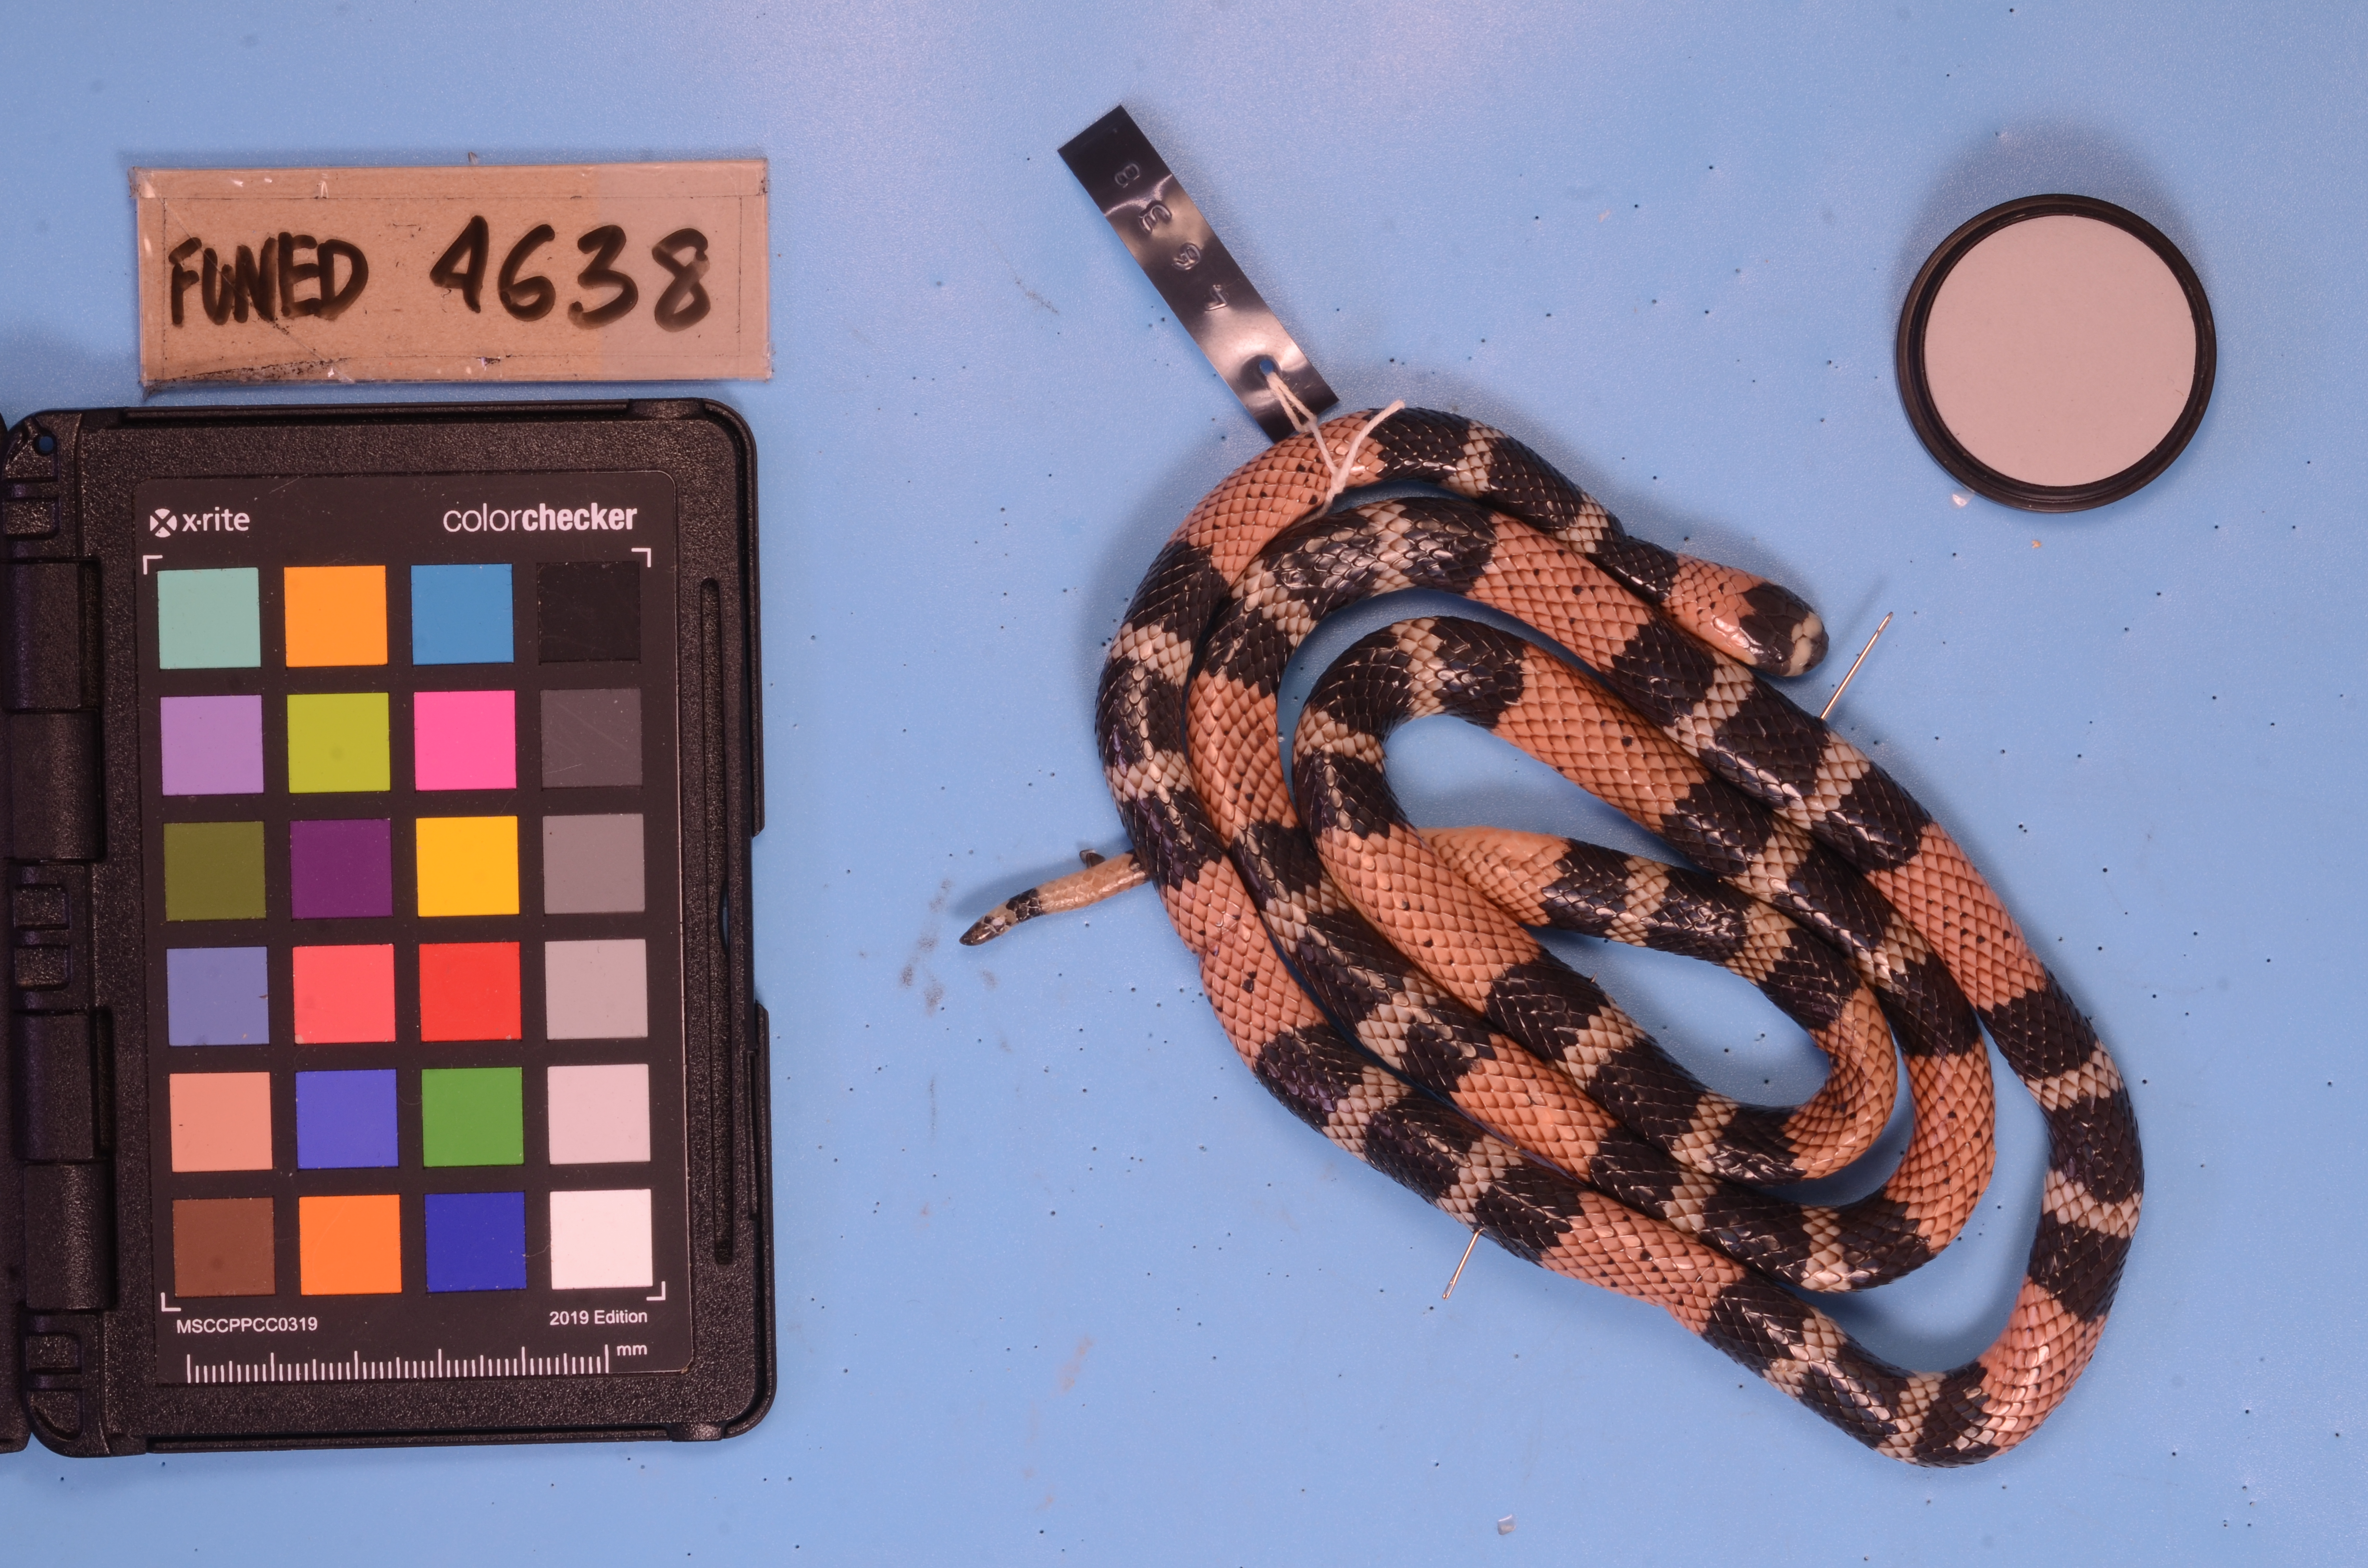
Species: Micrurus carvalhoi
View: dorsal
Mimicry status: model